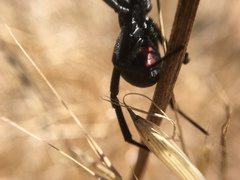
Species: Lactrodectus_hesperus